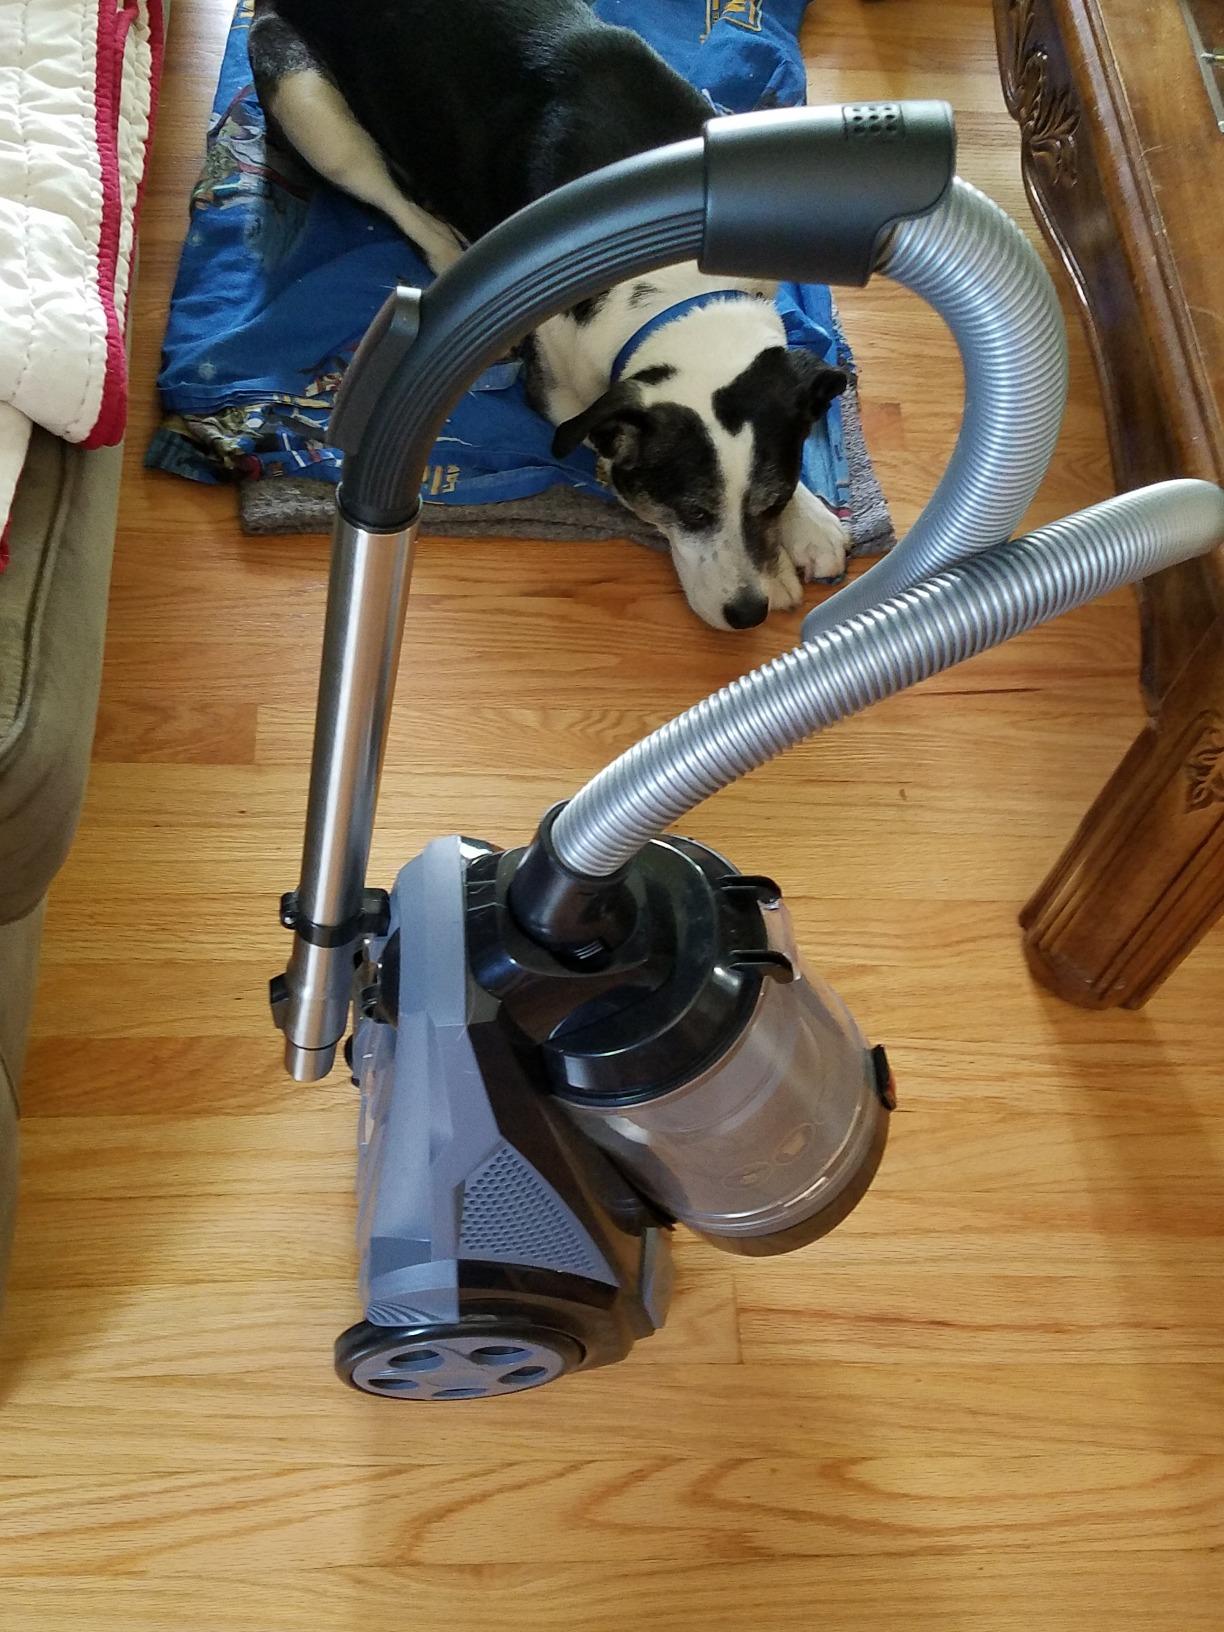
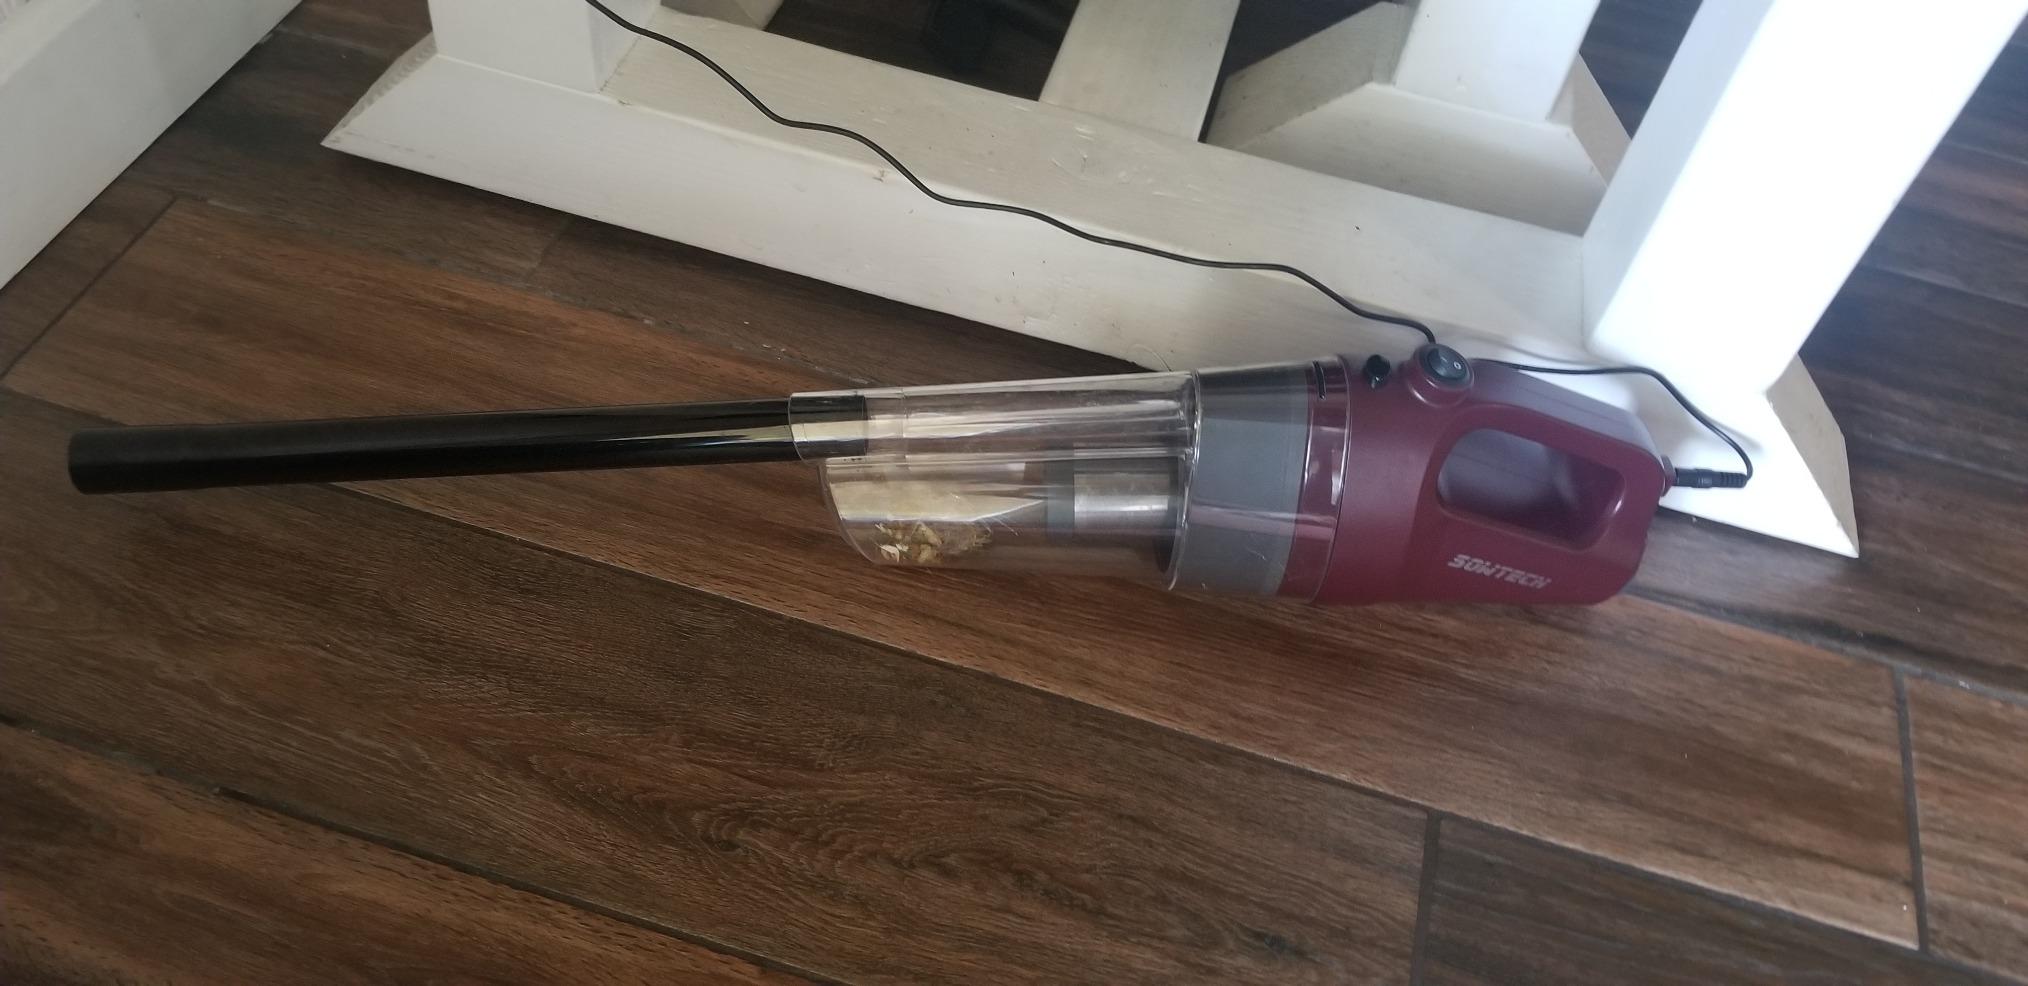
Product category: items_vacuum
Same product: no